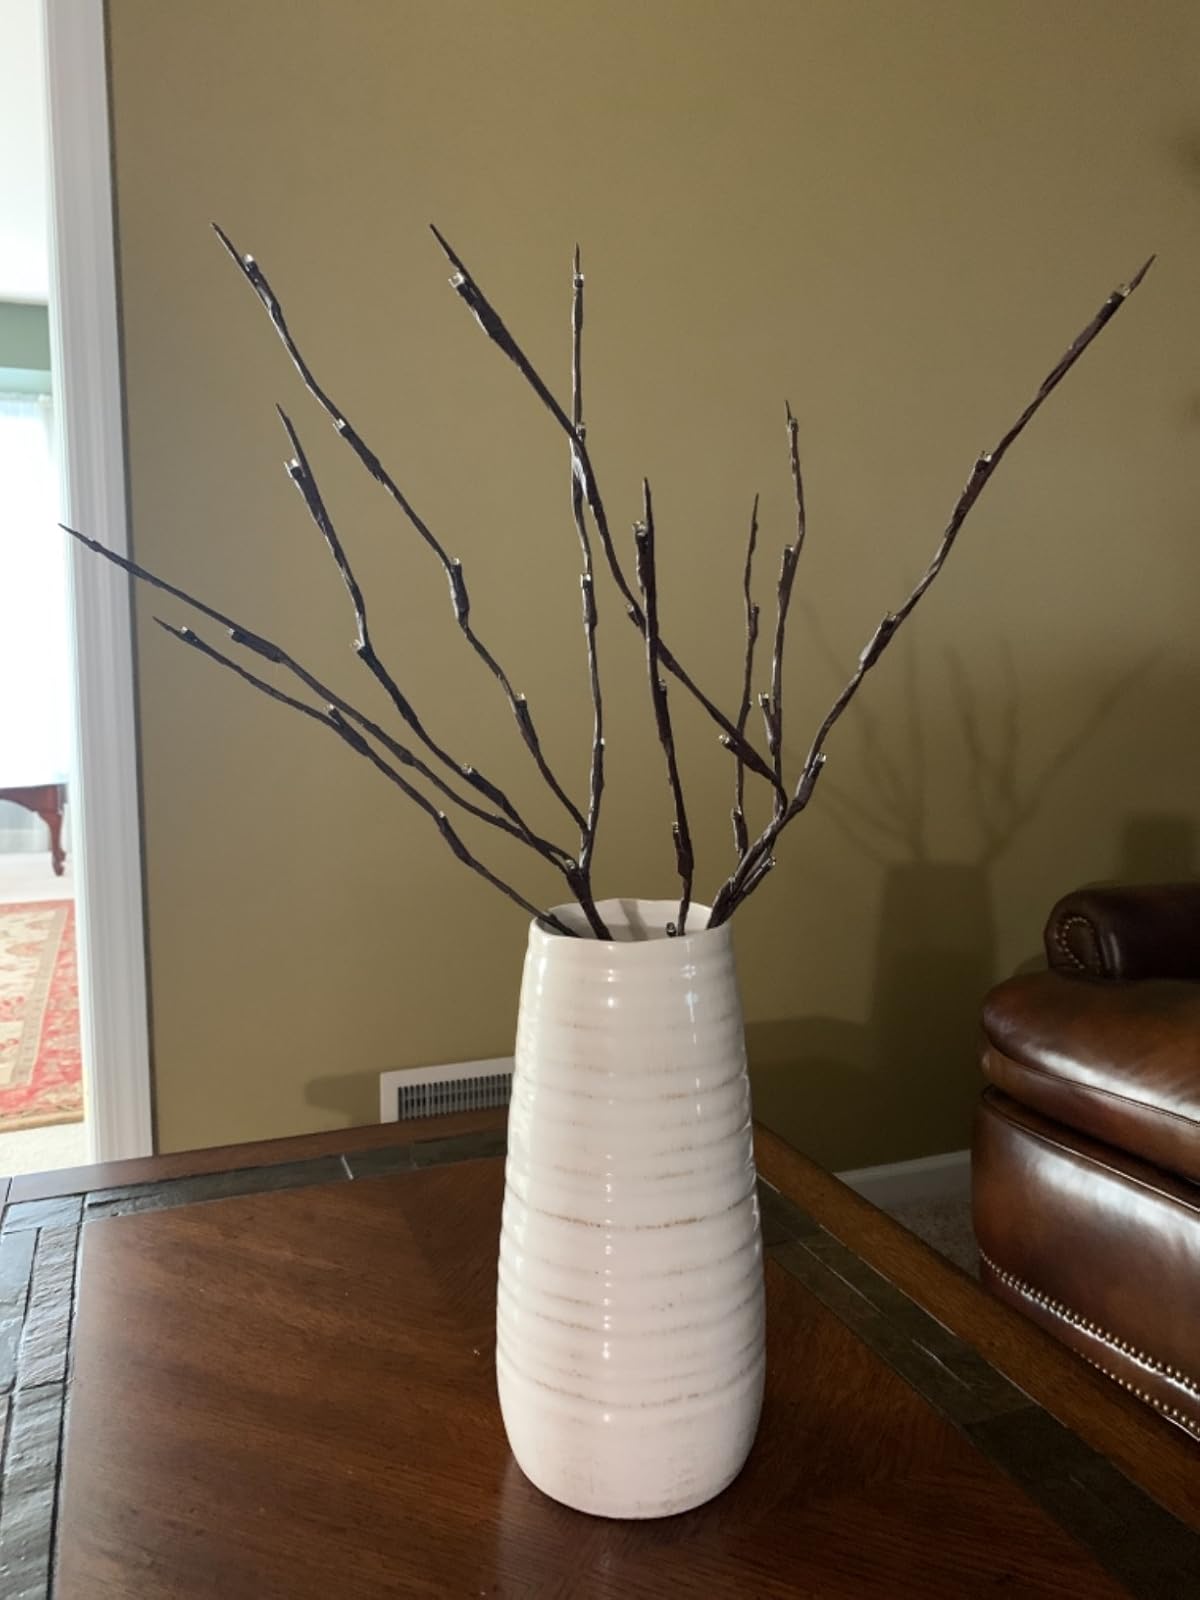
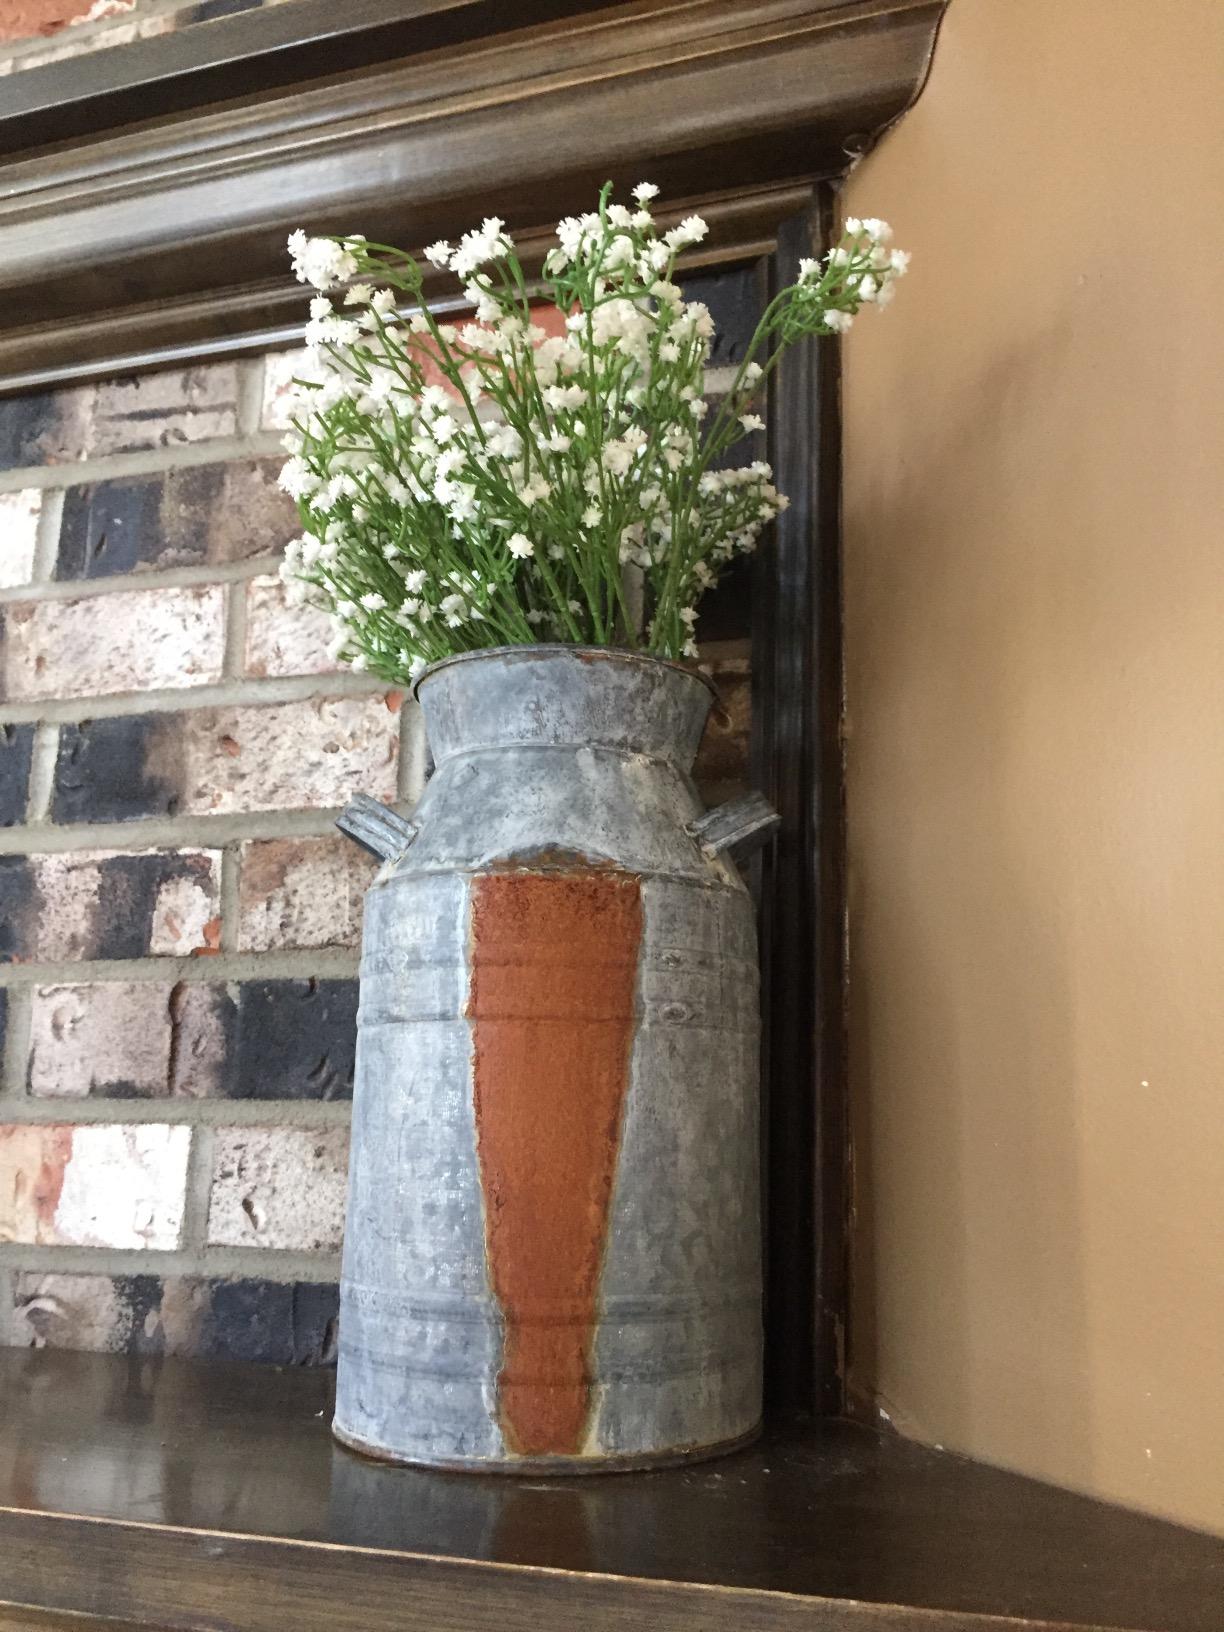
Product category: vase
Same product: no